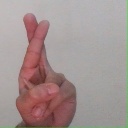
अक्षर: र